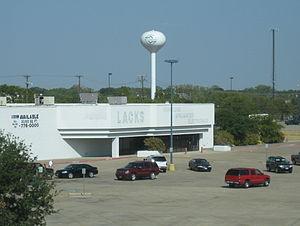
La ville de Bellmead est située dans le comté de McLennan, dans l’État du Texas, aux États-Unis. Sa population s’élevait à 9 901 habitants lors du recensement de 2010, estimée à 10 306 habitants en 2016.